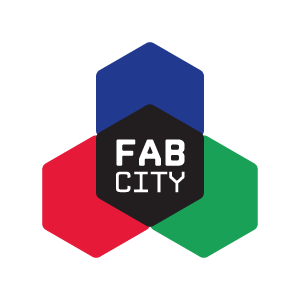
Logo original du projet Fab City
L'initiative Fab City a été créée par la Fab City Global Initiative pour explorer des moyens innovants de créer la ville, la région et le pays du futur.